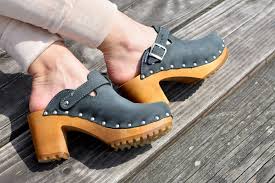
Label: Clog